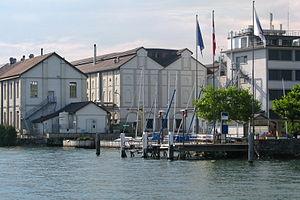
Cette liste présente les biens culturels d'importance nationale dans le canton de Zurich. Cette liste correspond à l'édition 2009 de l'Inventaire Suisse des biens culturels d'importance nationale pour le canton de Zurich. Il est trié par commune et inclus : 204 bâtiments séparés, 66 collections, 50 sites archéologiques et trois cas particuliers.